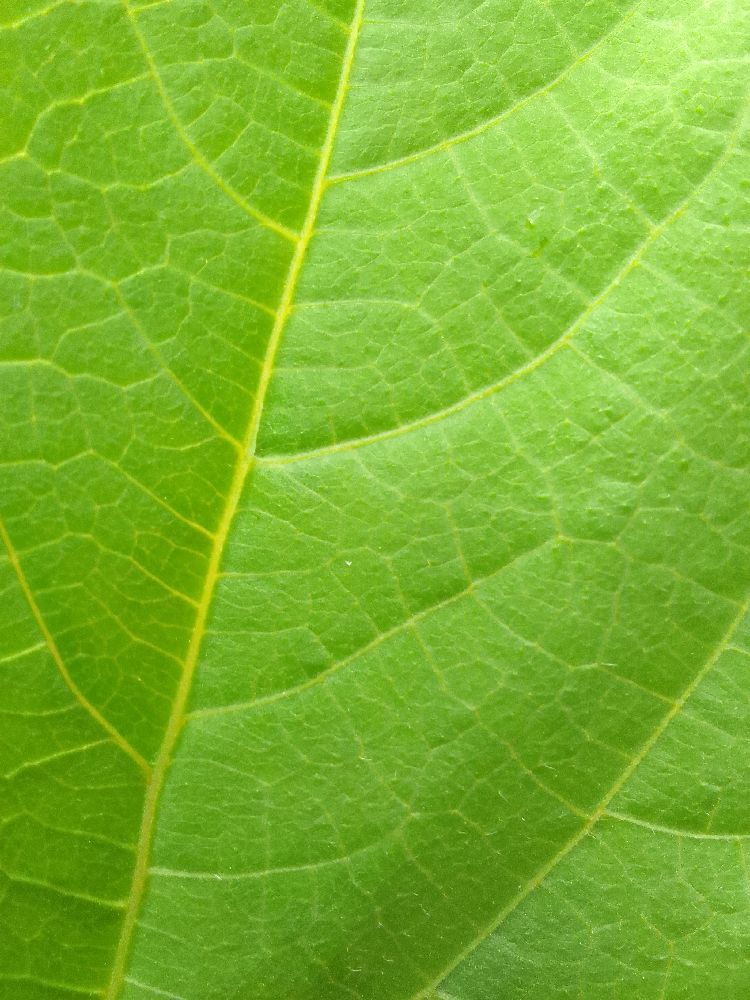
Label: healthy